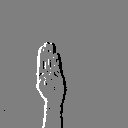
ASL letter: b